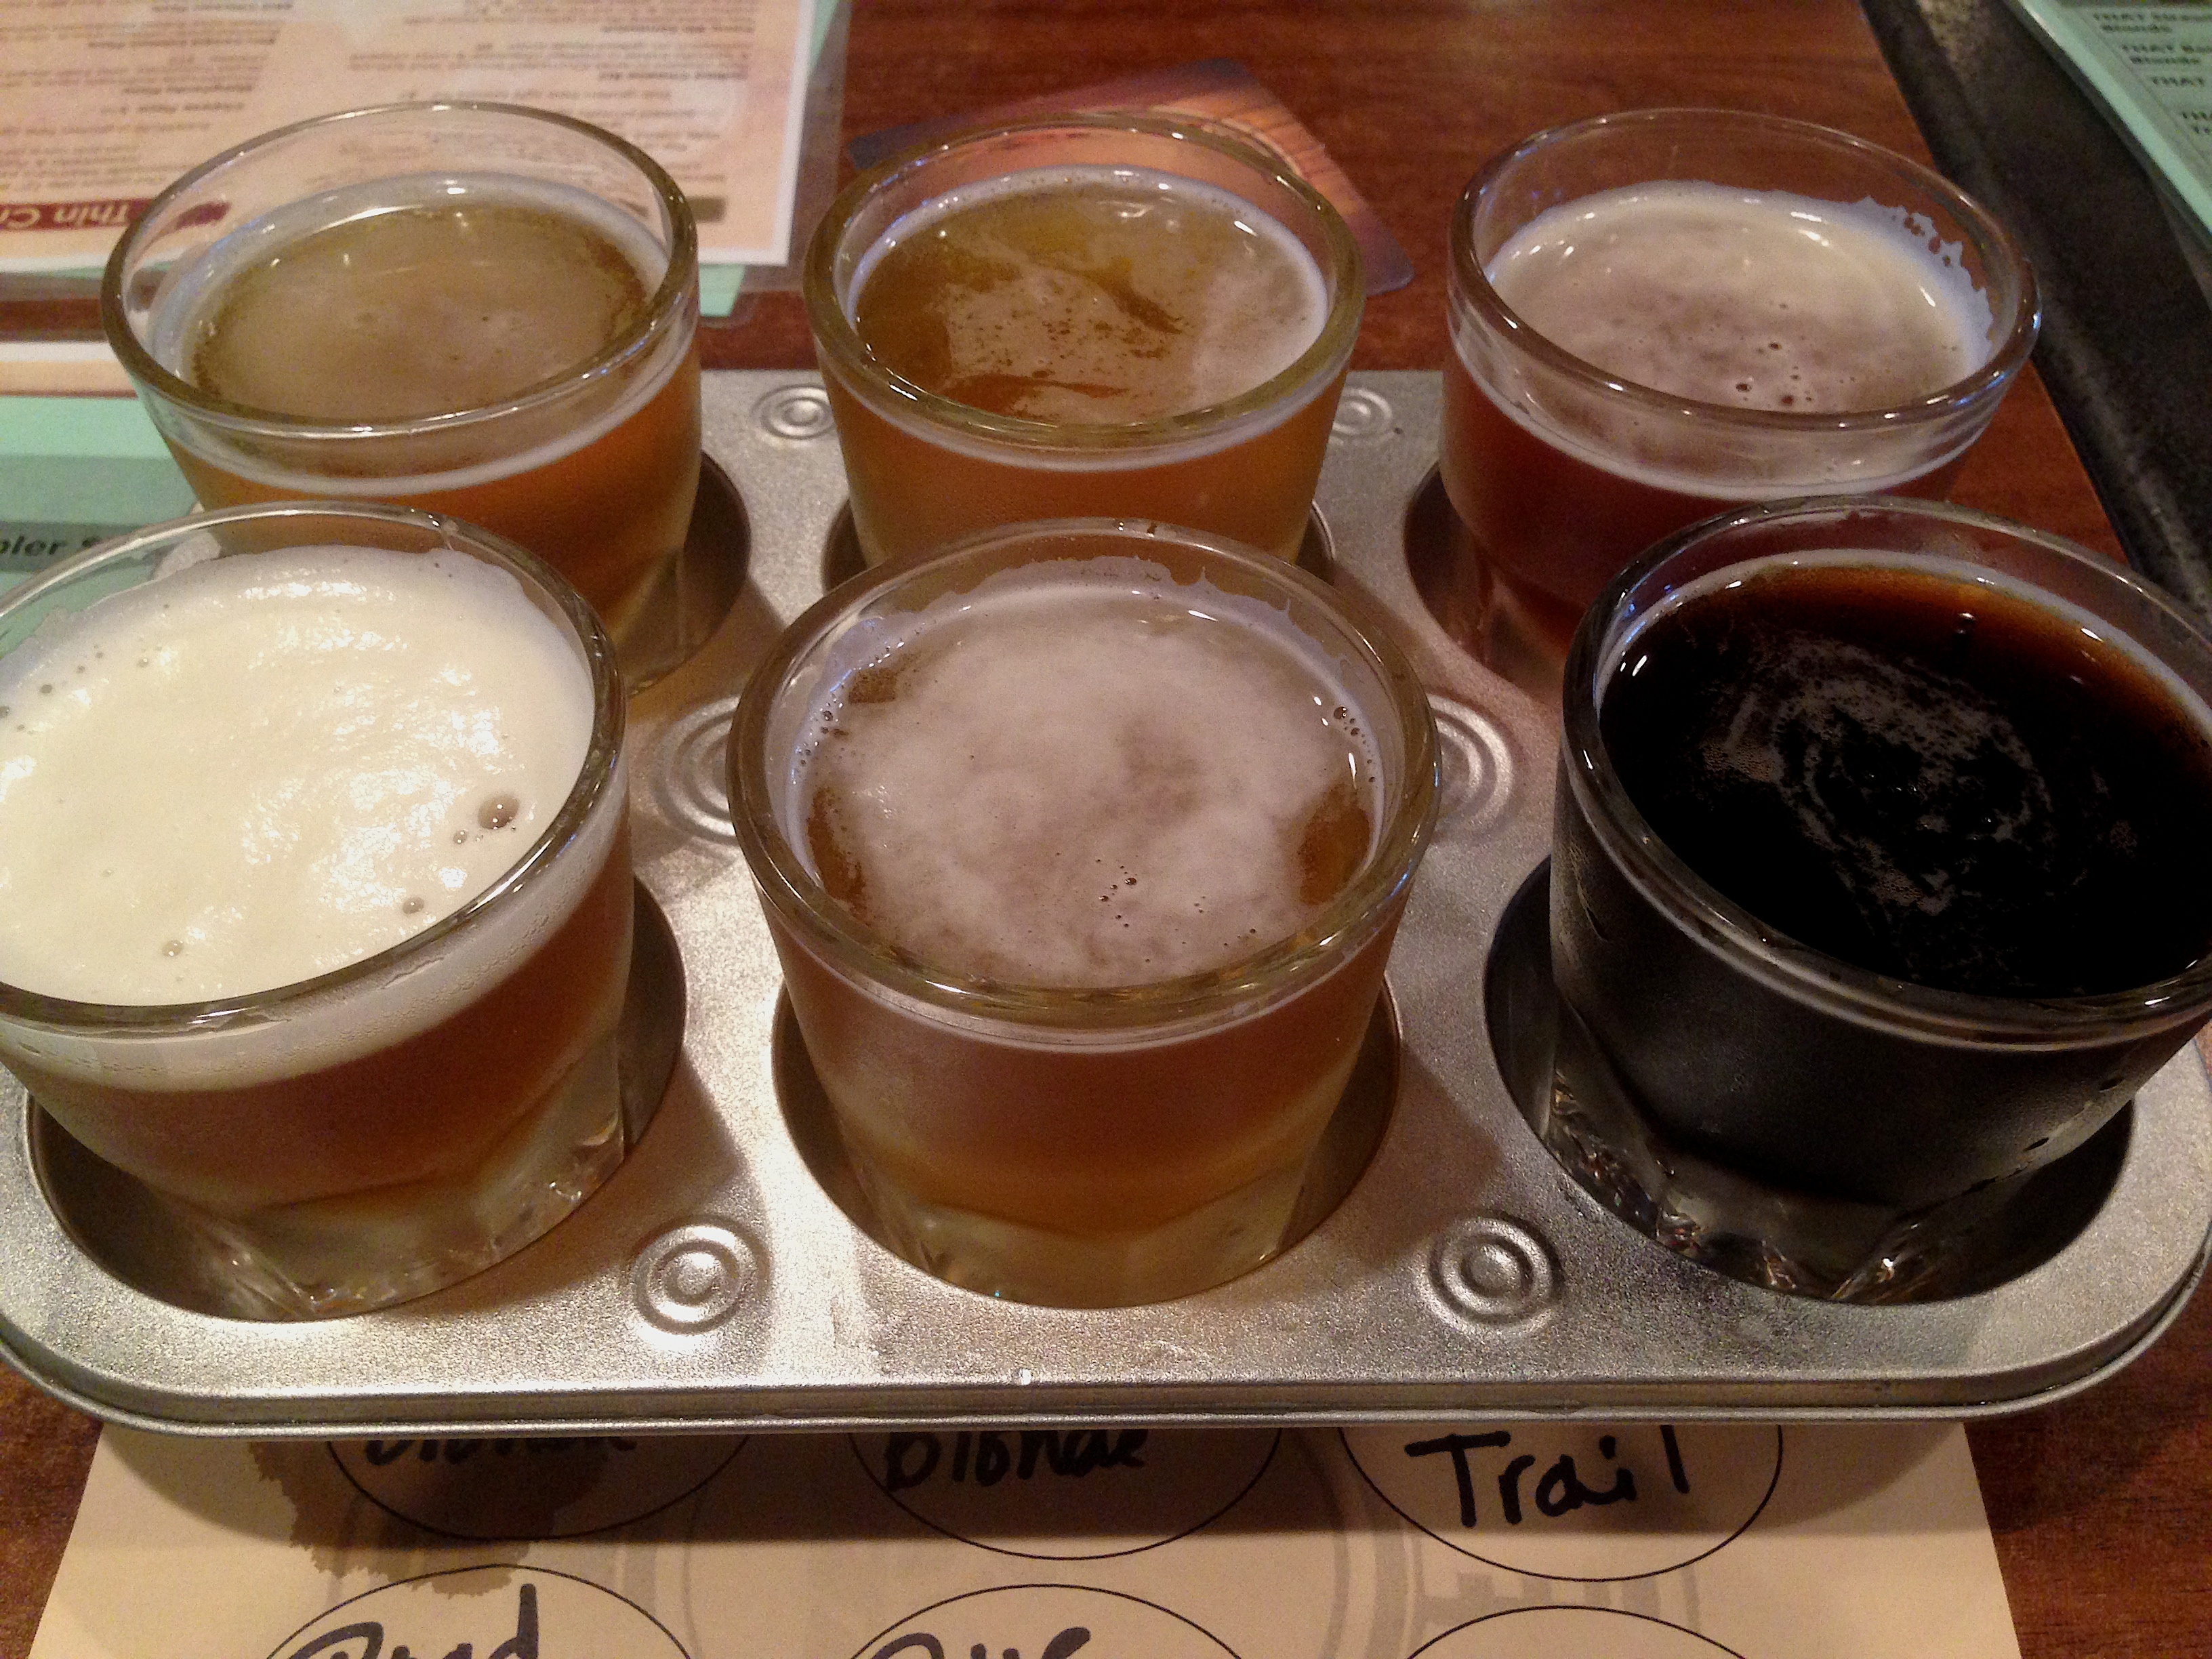
dish, meal, food, drink, breakfast, dessert, cuisine, beer